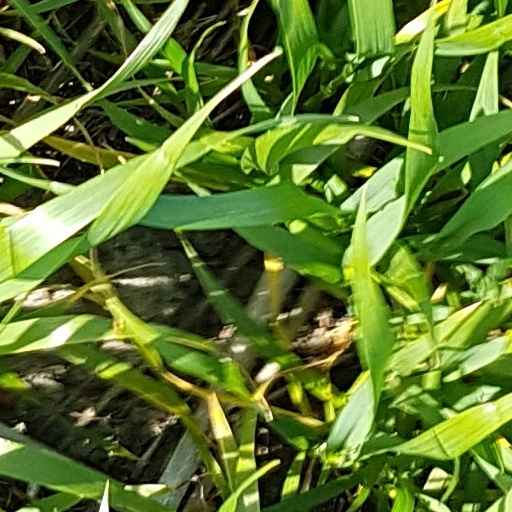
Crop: wheat